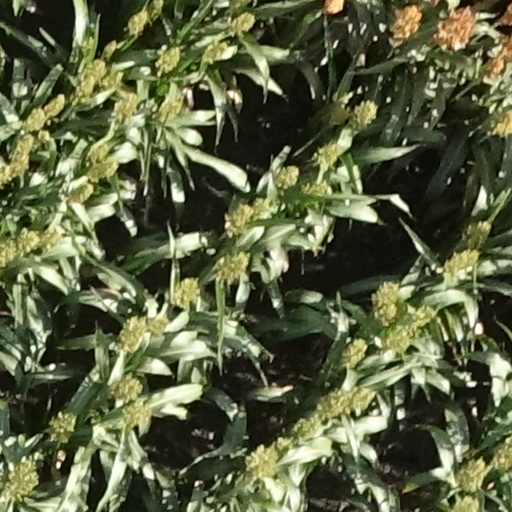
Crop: sorghum